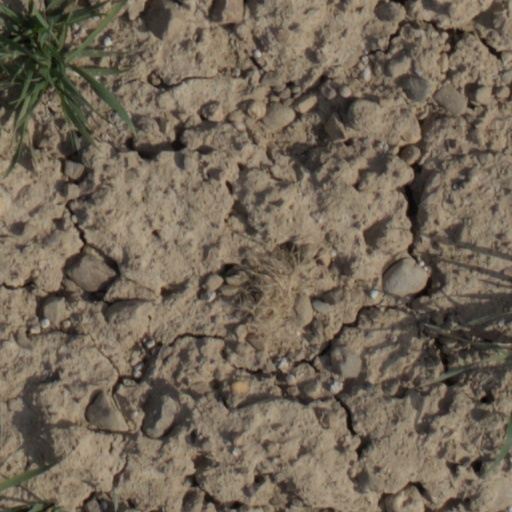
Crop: wheat